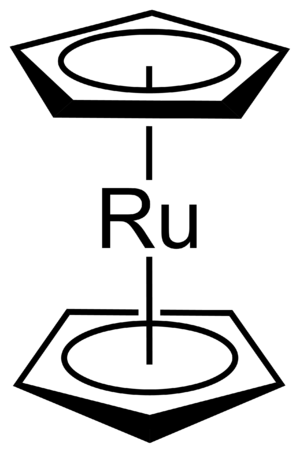
Le ruthénocène ou bisruthénium est un composé organométallique du ruthénium de formule (C₅H₅)₂Ru. Il appartient à la famille des composés sandwich et plus spécifiquement à la sous-famille des métallocènes. Il se présente sous la forme d'un solide jaune volatil.